Hamburg Blue Devils

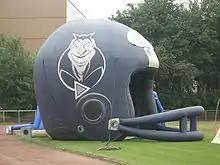
eVendi-Arena

The club's second season in the league brought triumphs and sadness. The team won both the German Bowl and the Eurobowl, however, the team's head coach since 1992, George White, died two days before the play-off semi finals. In 1997, the Blue Devils were able to defend their European Football League title by winning the Eurobowl, but lost in the semi-finals of the national championships. Finally, in 1998, the club won the Eurobowl for a third consecutive time, as the first club ever, but once more lost the German Bowl, to future bitter rival Braunschweig Lions.